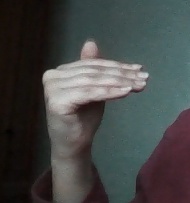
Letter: khaa